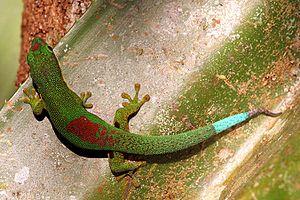
Phelsuma est un genre de geckos de la famille des Gekkonidae. Les espèces de ce genre sont appelées Phelsumes ou Geckos diurnes.
Phelsuma lineata est une espèce de geckos de la famille des Gekkonidae. En français elle peut être nommée Gecko diurne ligné, Gecko diurne rayé, Phelsume rayé ou Phelsume ligné.